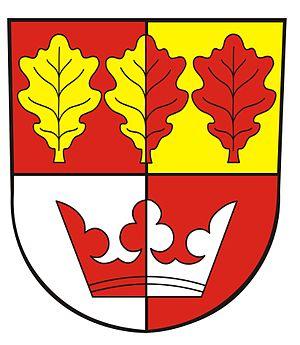
Doubek est une commune du district de Prague-Est, dans la région de Bohême-Centrale, en République tchèque. Sa population s'élevait à 492 habitants en 2020.